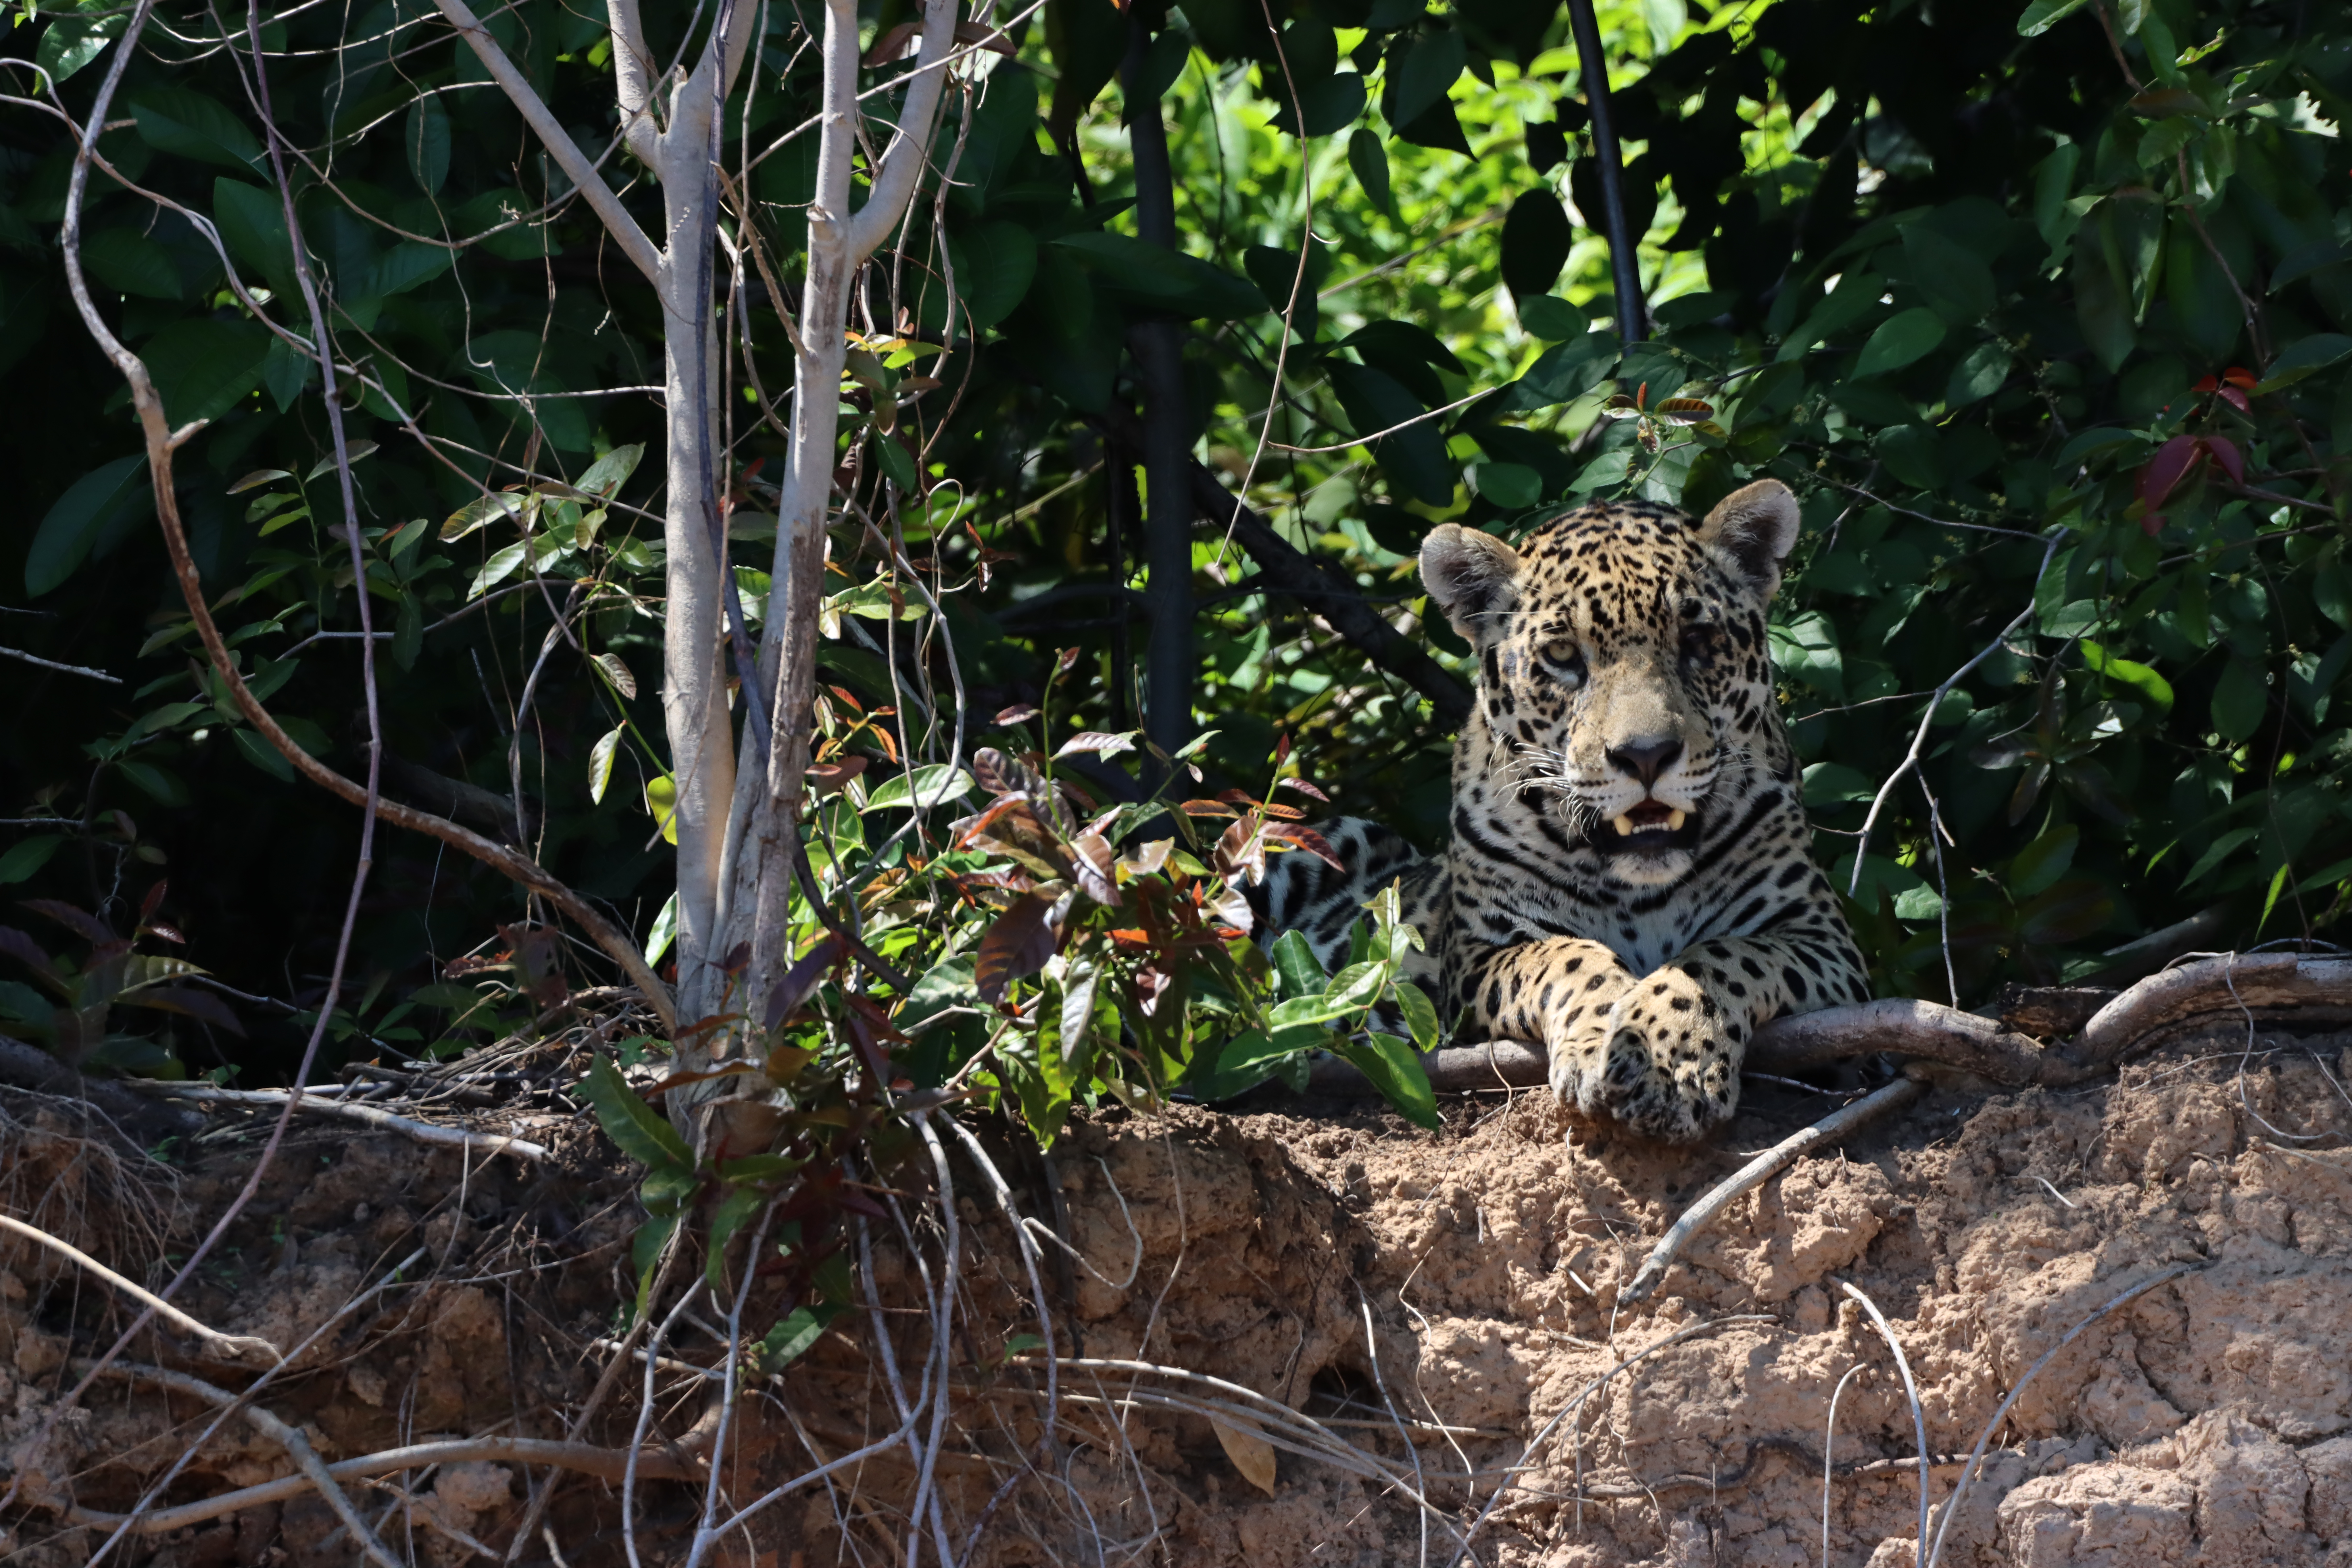
Jaguar: Lua